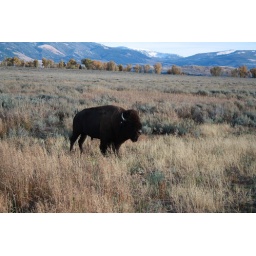
Buffalo in field near road by Grand Tetons